Paul Landers

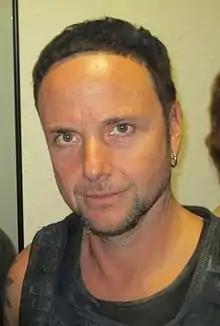
Landers in 2011

Paul Landers (born Heiko Paul Hiersche; 9 December 1964) is a German musician, best known as the rhythm guitarist of Neue Deutsche Härte band Rammstein, and punk rock bands Feeling B and First Arsch. Landers has released eight studio albums and three live albums with Rammstein.